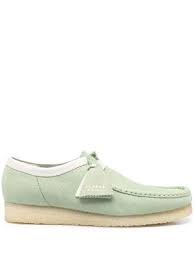
Label: Boat